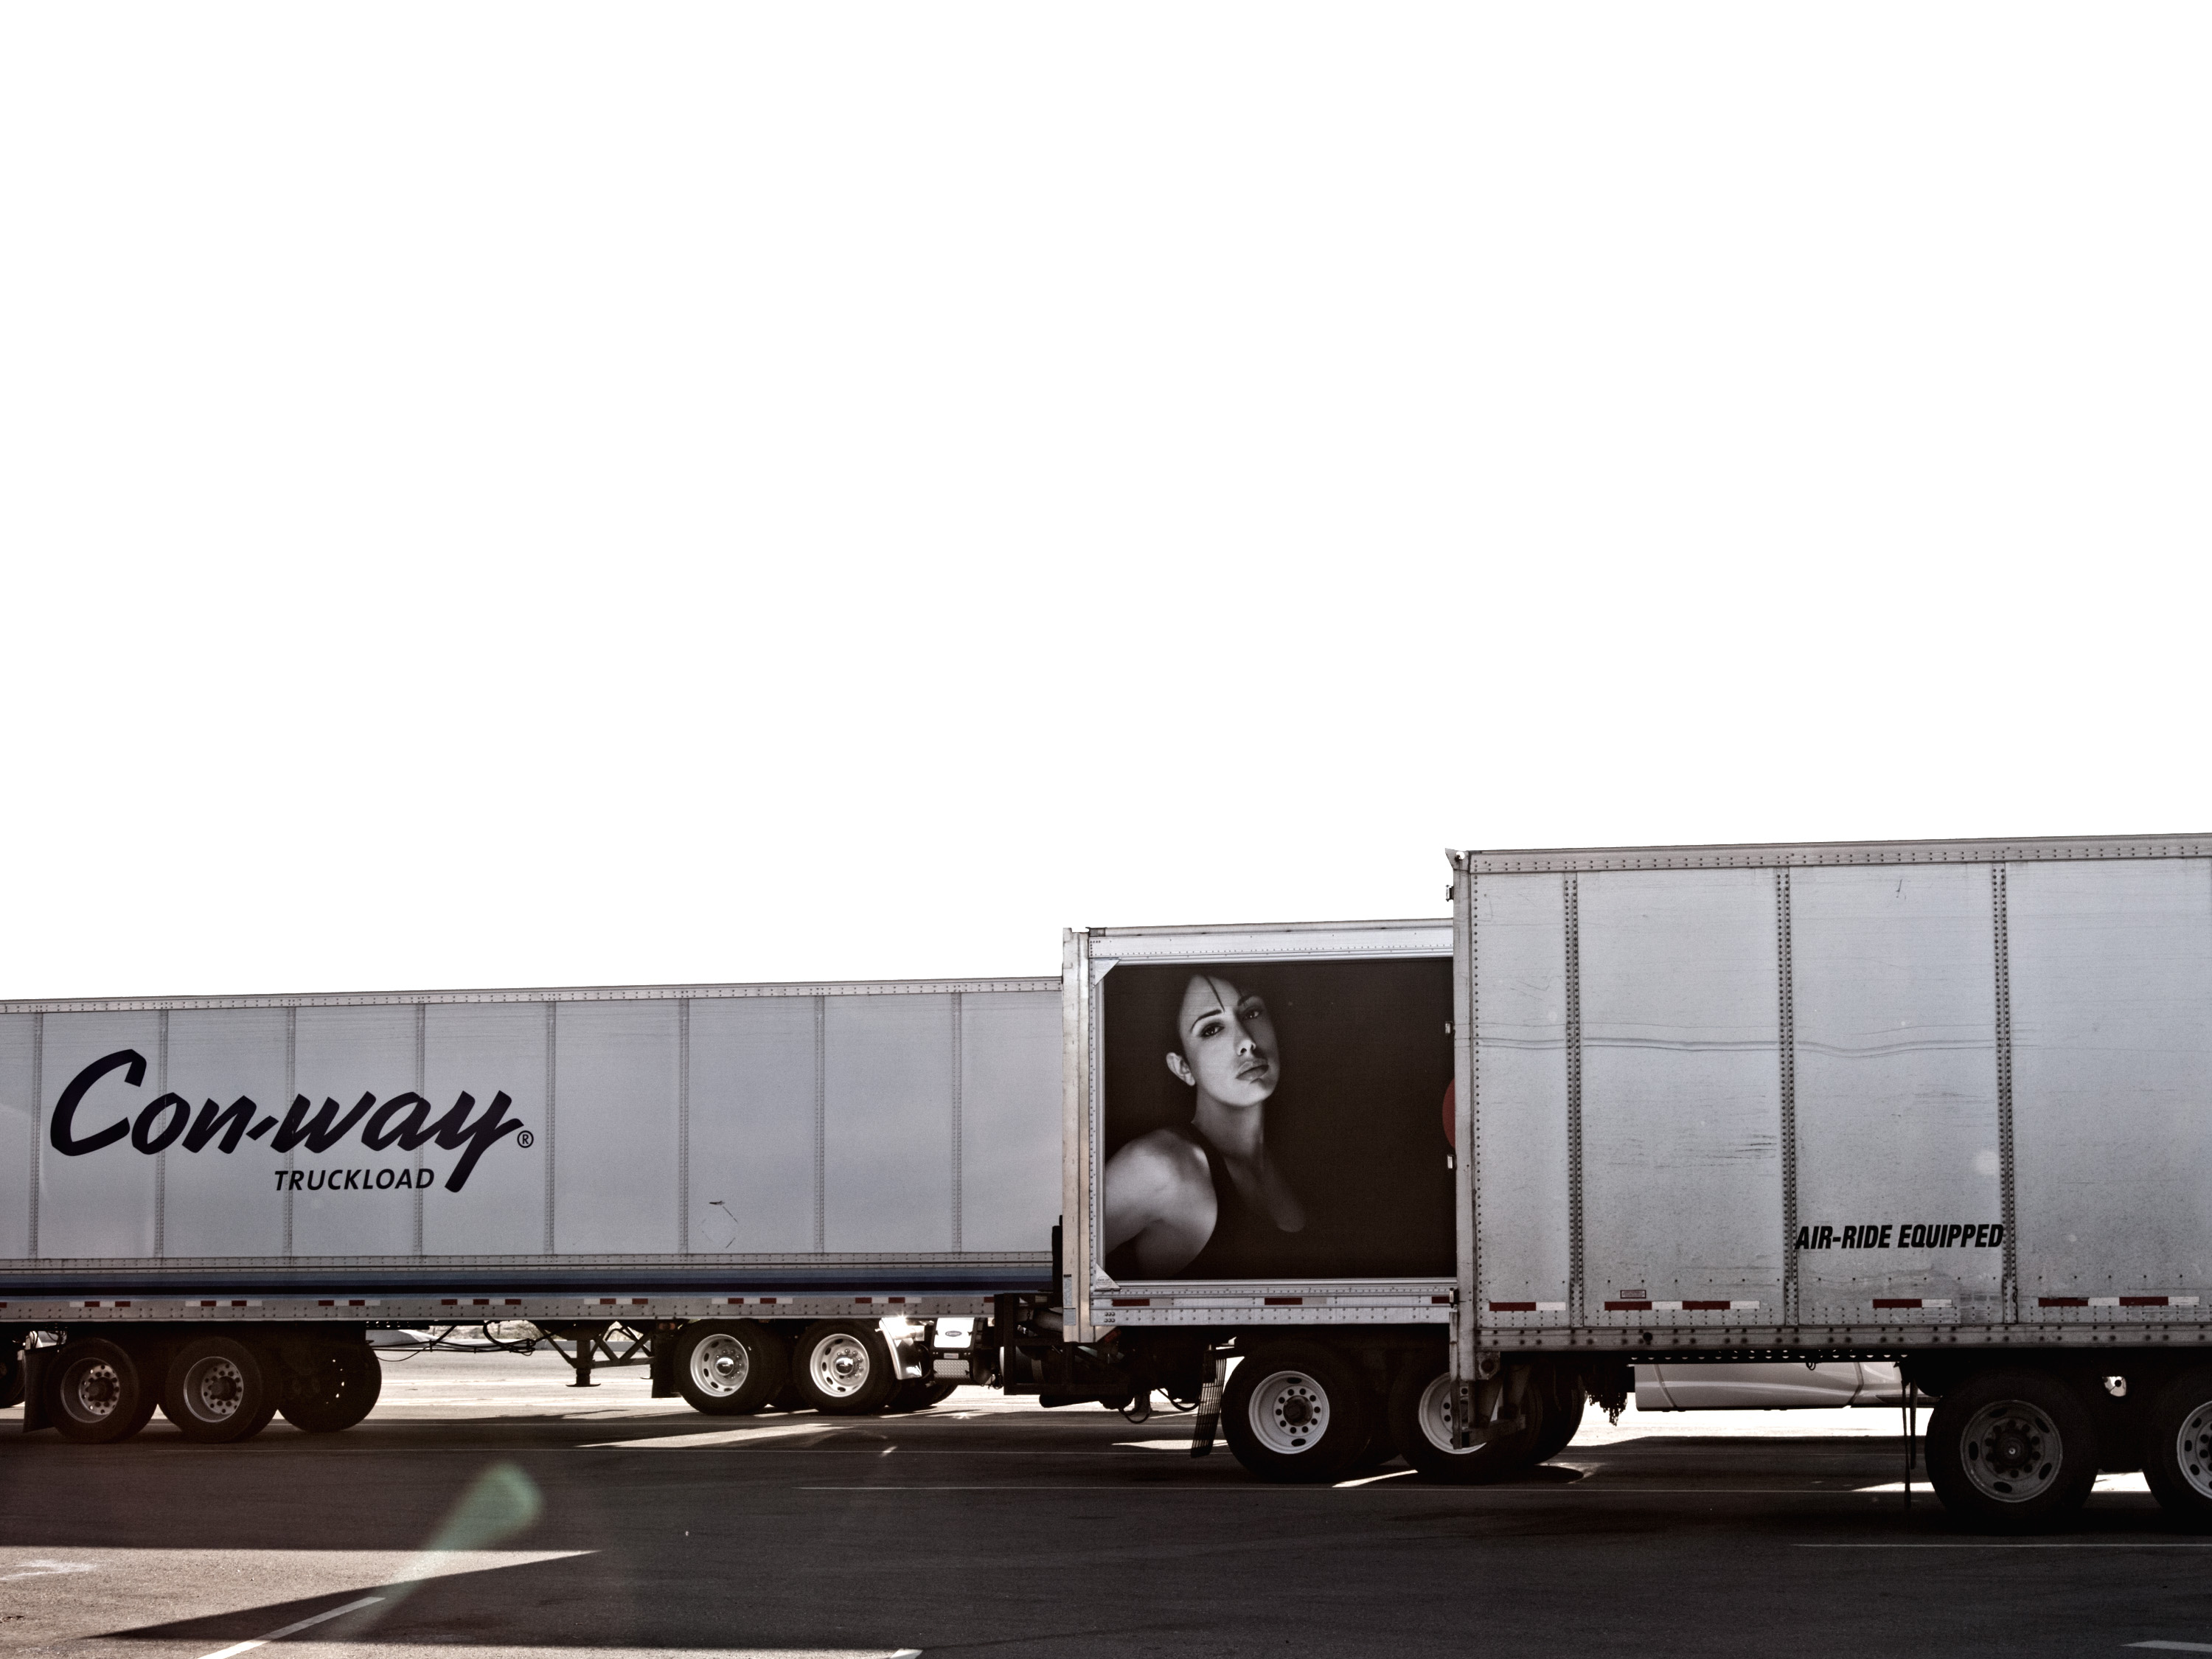
highway, parking, transport, truck, vehicle, arizona, locomotive, cargo, graphics, trailer, interstate, commercial vehicle, heartland, land vehicle, conway, freight car, rolling stock, railroad car, passenger car, trailer truck